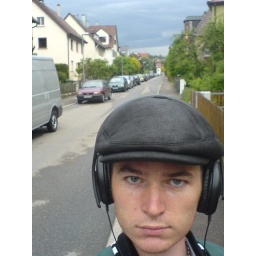
This is the street in Rohr where I live. My house is the 3rd one along on the left.